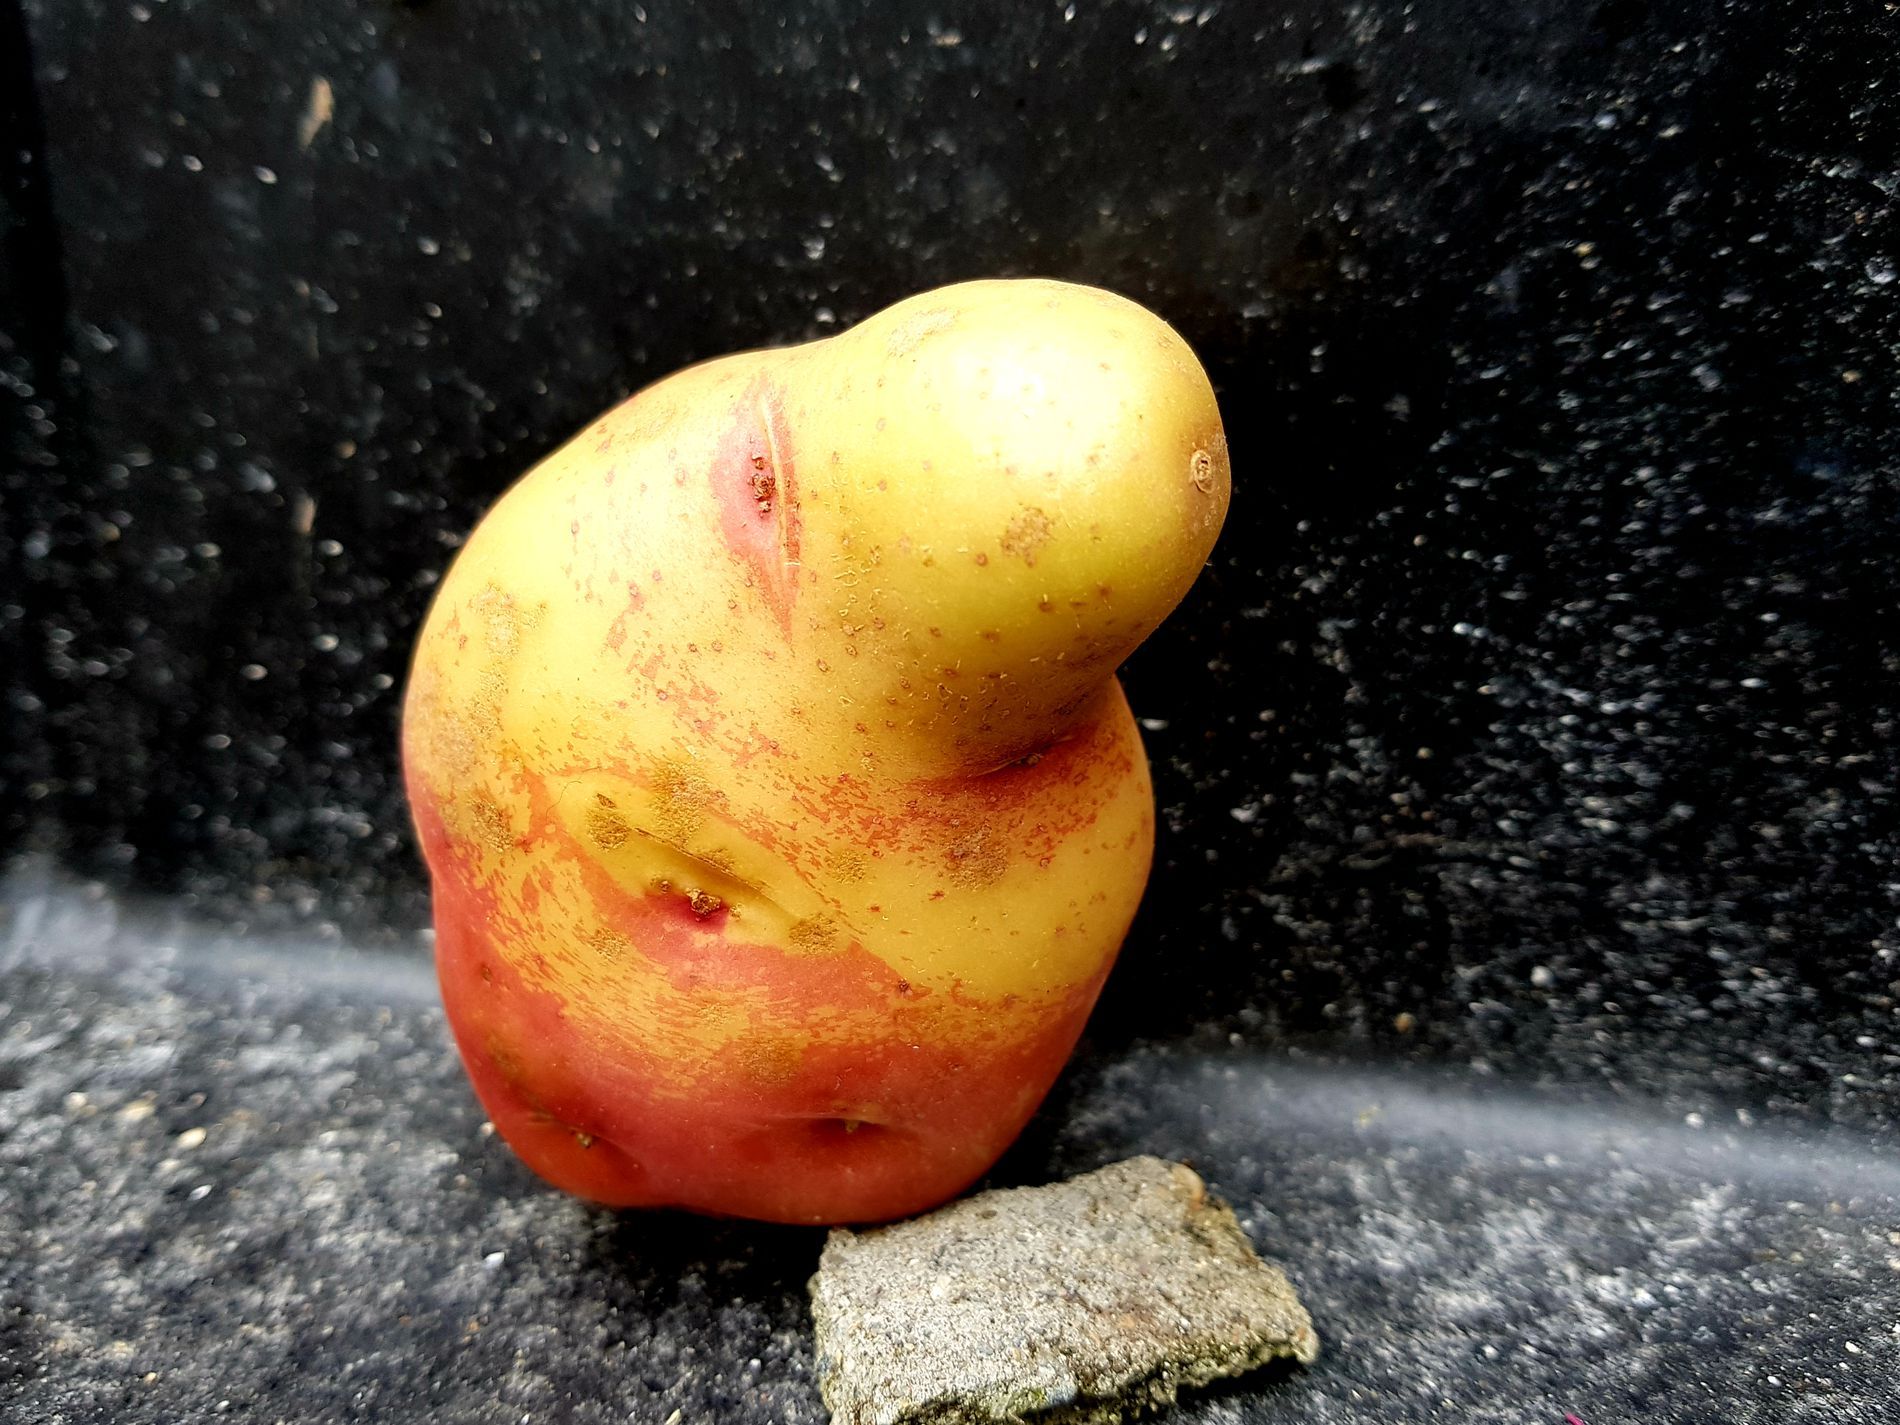
A Strange potato.
The potato is small and round with a strange shape. It has a big part at the top. Its color is mostly yellow. There are a few small marks and bumps on it. The background is dark, almost black, with tiny white points.
The lighting is natural but soft it looks like it was taken during the day with cloudy, the photo is taken from a low angle, at the same level as the potato, making it feel bigger and more important. It’s a close-up shot focusing tightly on the potato. The atmosphere is simple and funny. The Colors are warm,  it's mostly yellow, but the bottom part is red and dark in the background This contrast makes the potato look even brighter and more important.
Labels: Food, Produce, Plant, Potato, Vegetable, Fruit, Pear, Dark background
Camera: samsung SM-G955F
Aperture: F1.7
Exposure: 1/138 sec
ISO: 40
Focal length: 4.2 mm